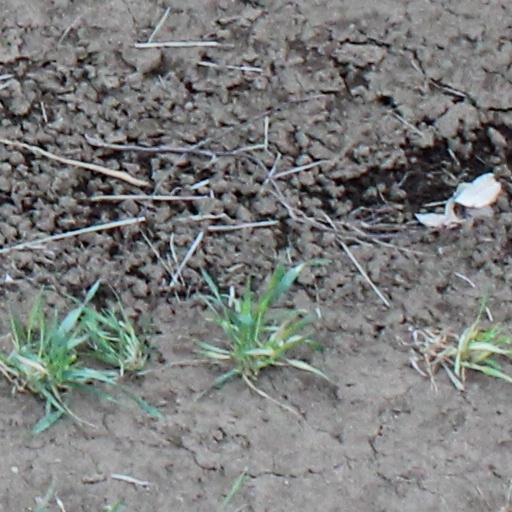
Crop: wheat